Katharine Stewart-Murray, Duchess of Atholl

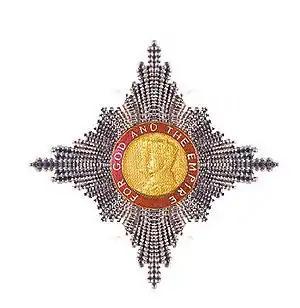
DBE insignia

Baxter also suggests that she placed her political allegiance ahead of any concept of gender unity, noting her campaigning for the male Unionist candidate in Edinburgh South at the 1922 general election against the Liberal Catherine Buchanan Alderton, contrasting this with Labour and Liberal women refusing to campaign against Lady Astor in Plymouth.